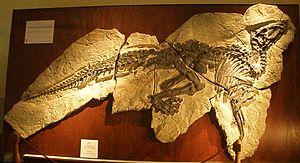
Tethyshadros est un genre éteint de dinosaures herbivores ornithopodes, un membre basal de la super-famille des hadrosauroïdes ayant vécu en Europe à la fin du Crétacé supérieur, soit il y a environ 72 Ma.